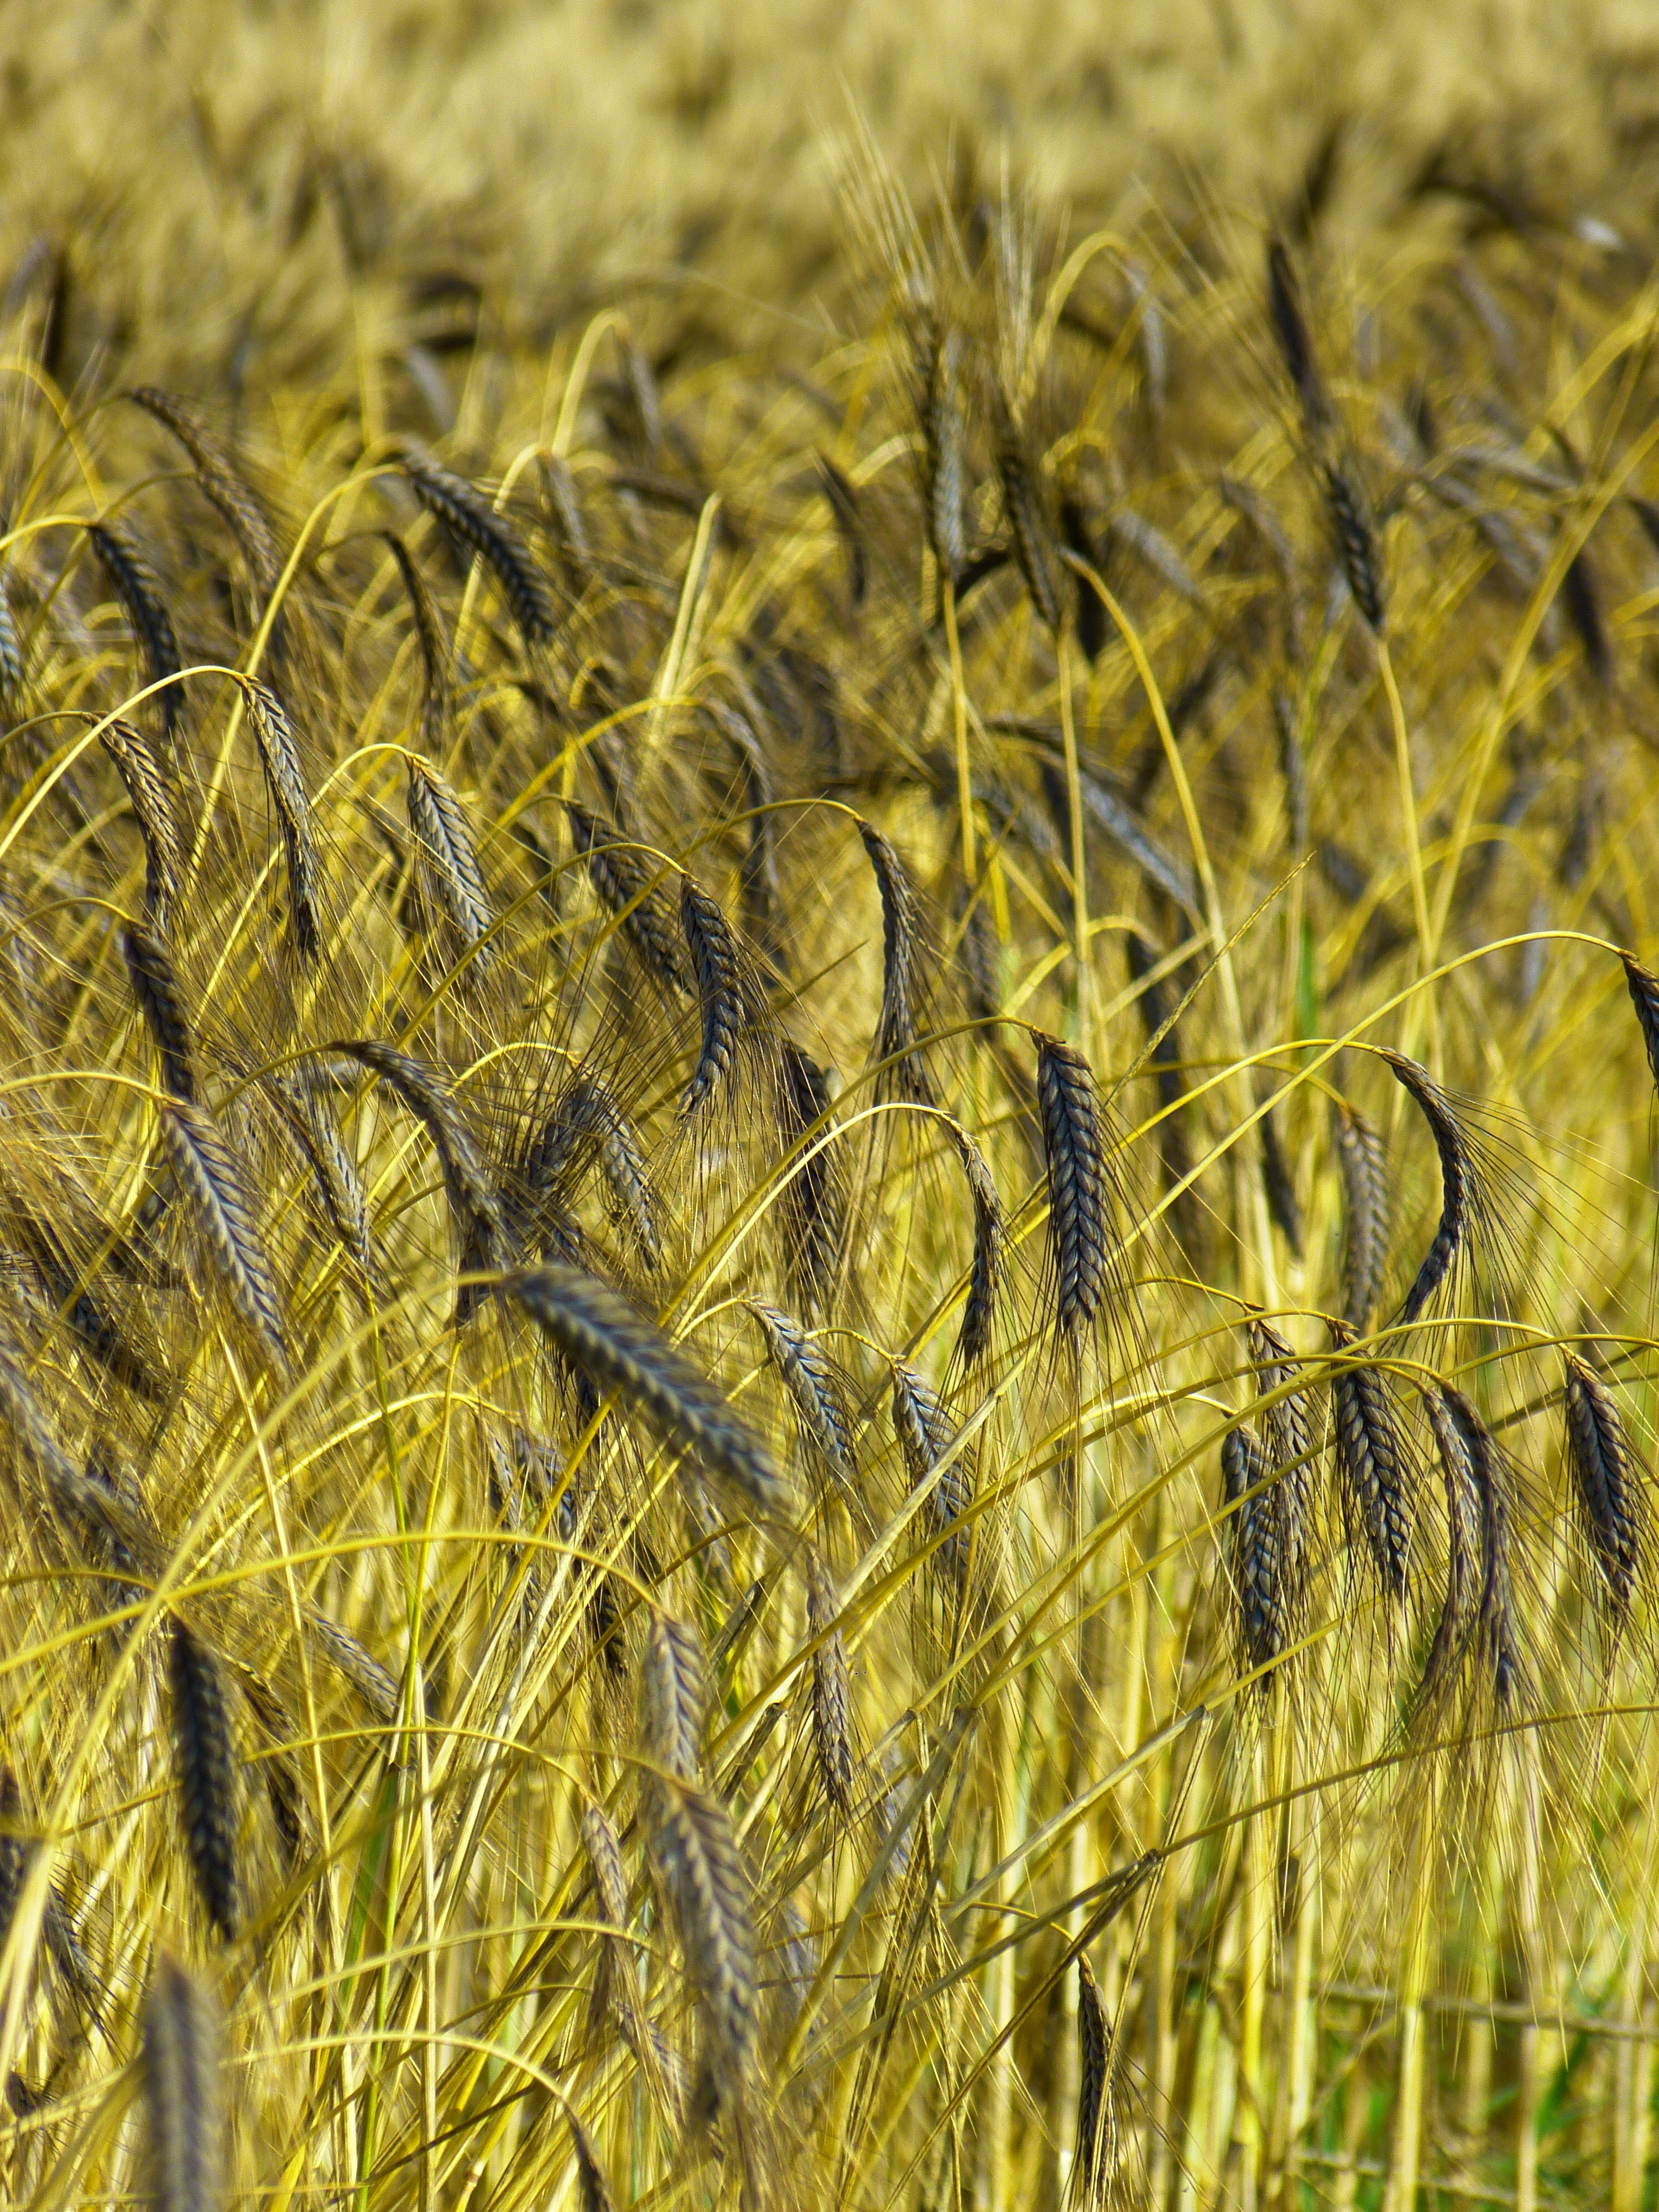
nature, grass, plant, field, farm, barley, wheat, grain, leaf, food, harvest, produce, crop, grow, agriculture, farmland, cereal, rye, flowering plant, commodity, emmer, hordeum, grass family, plant stem, land plant, food grain, cropland